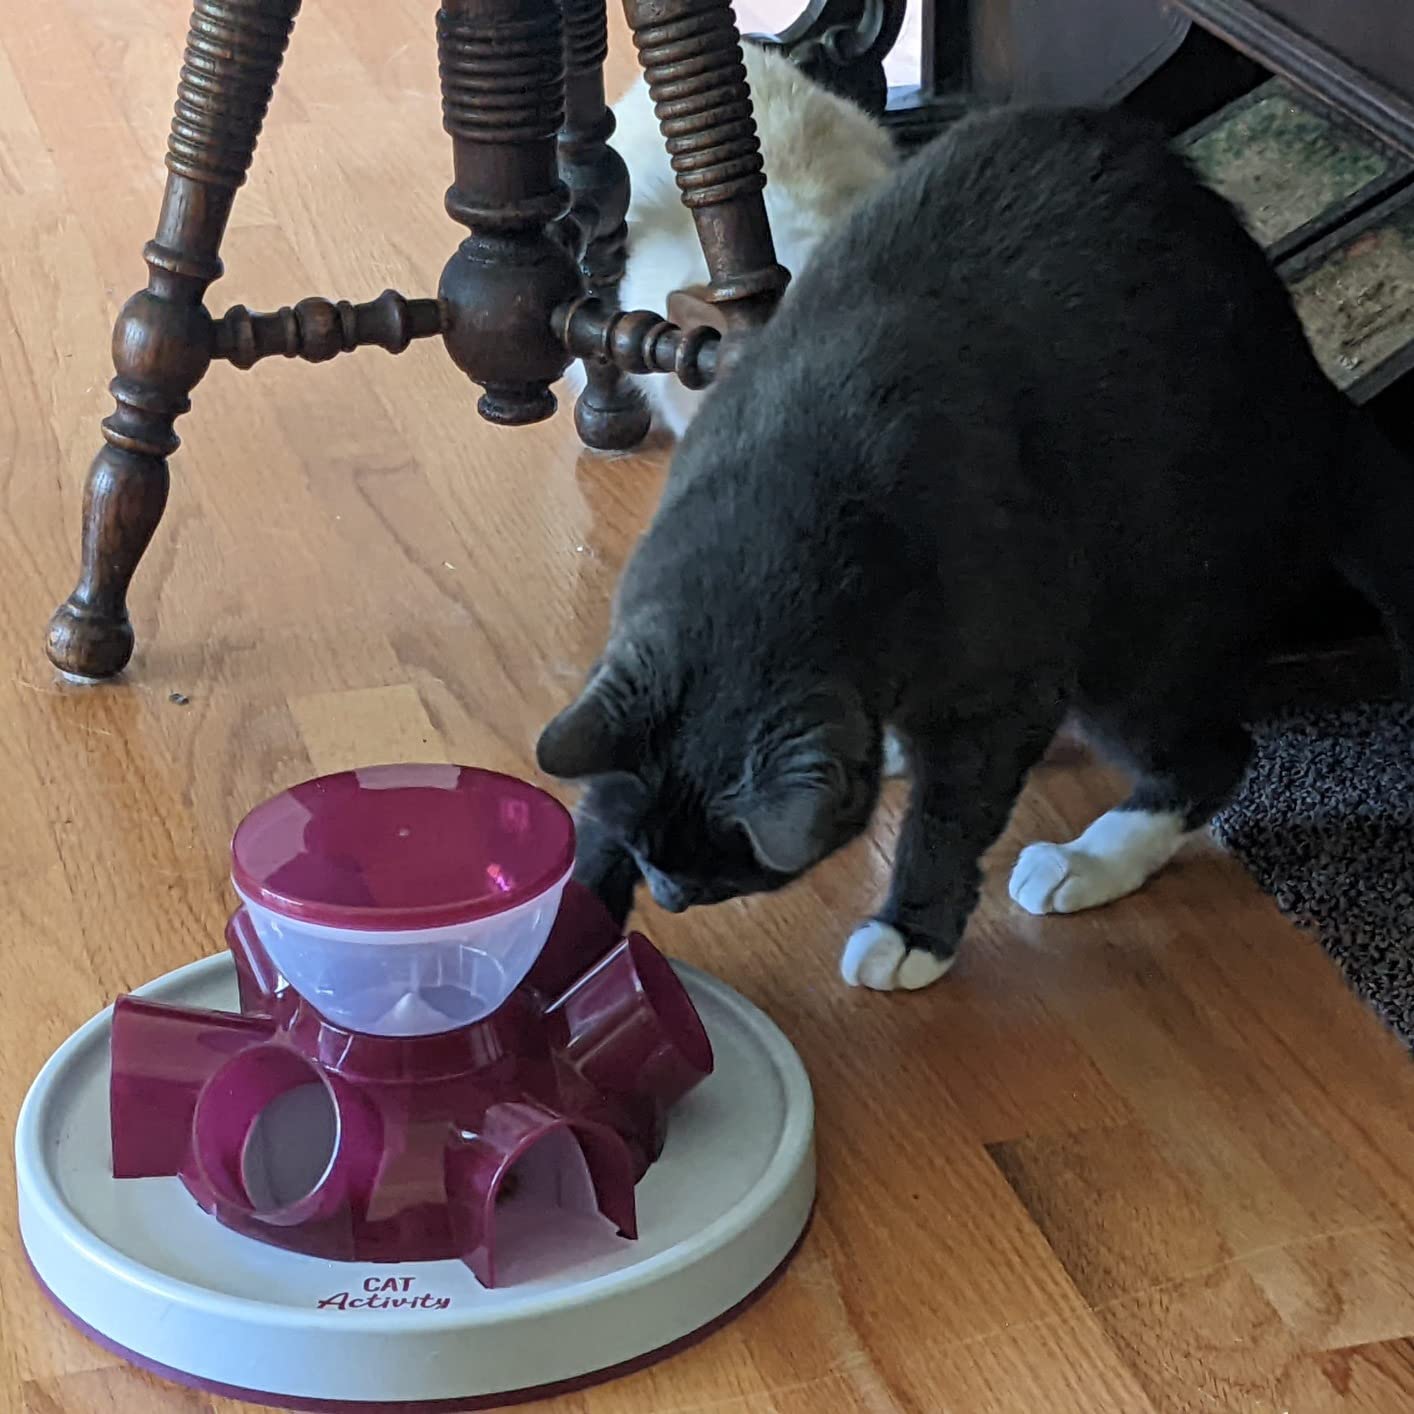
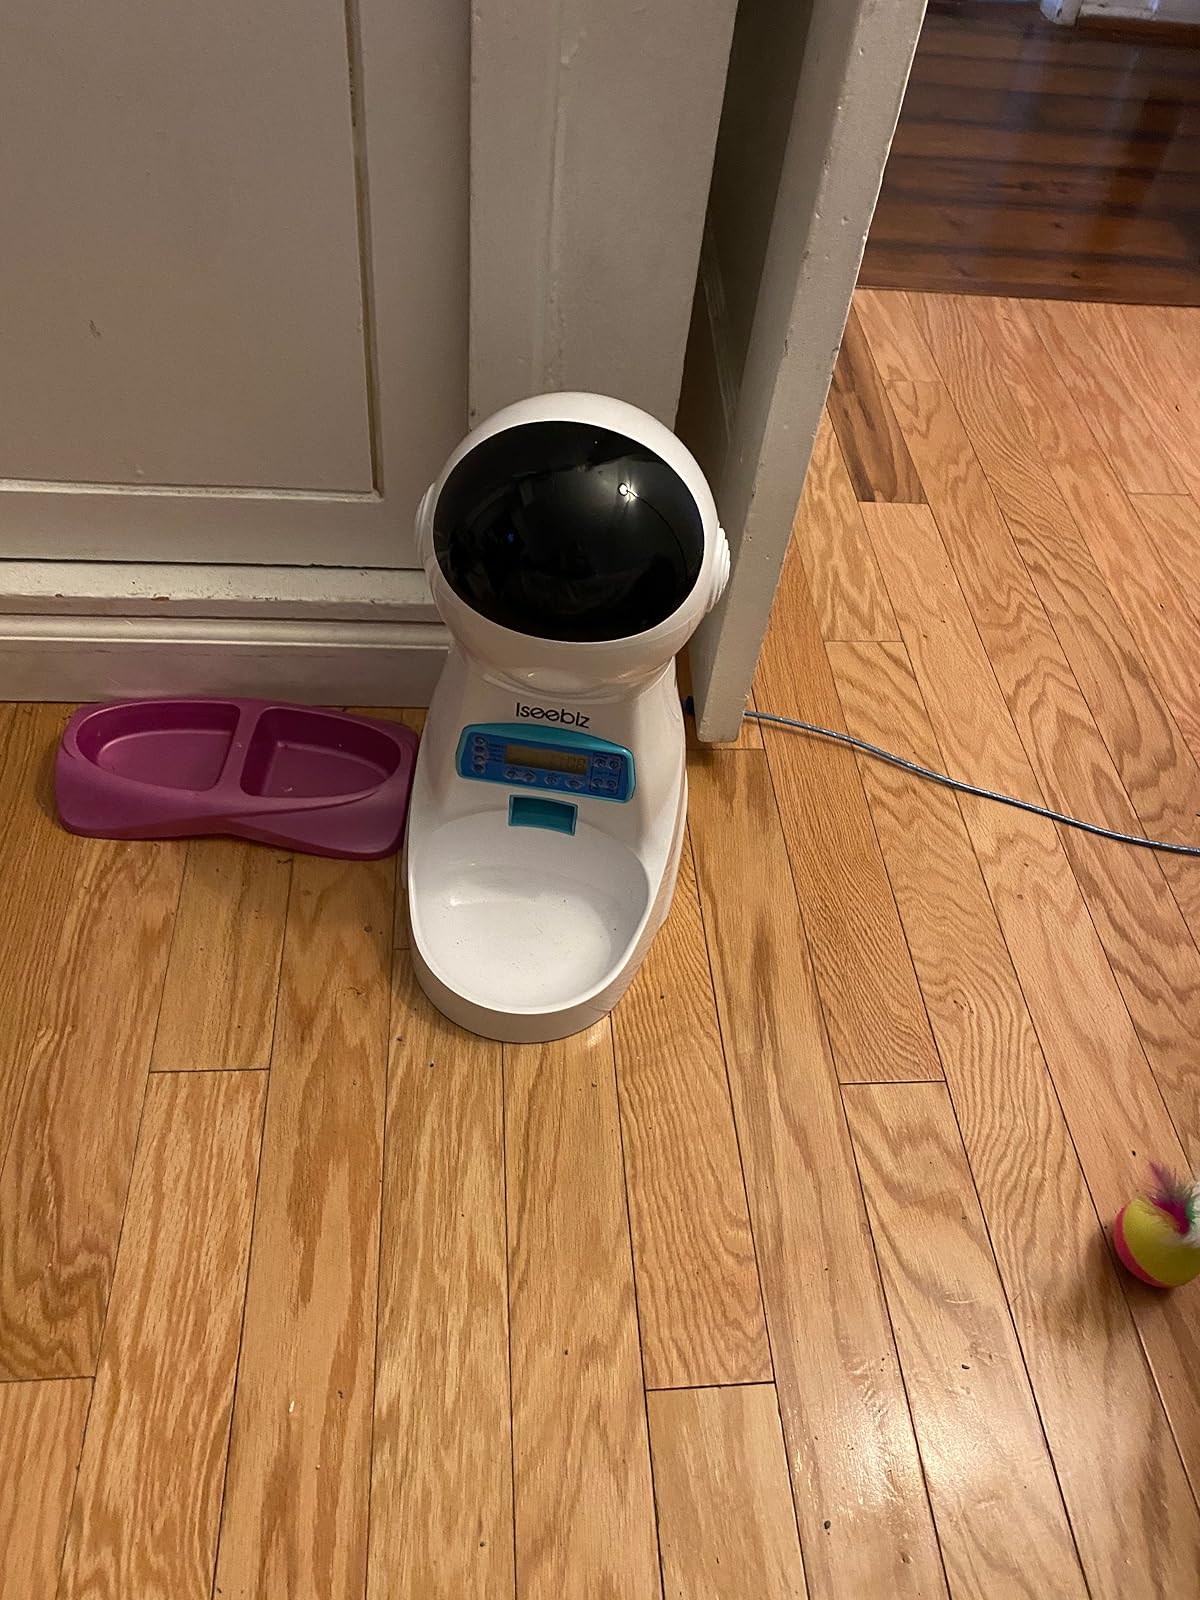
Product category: items_feeder
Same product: no